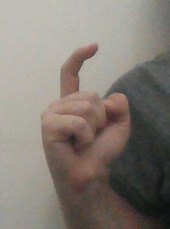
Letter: ra